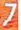
Number: 7